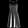
Label: Dress